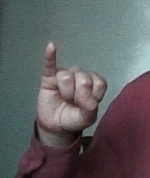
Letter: meem